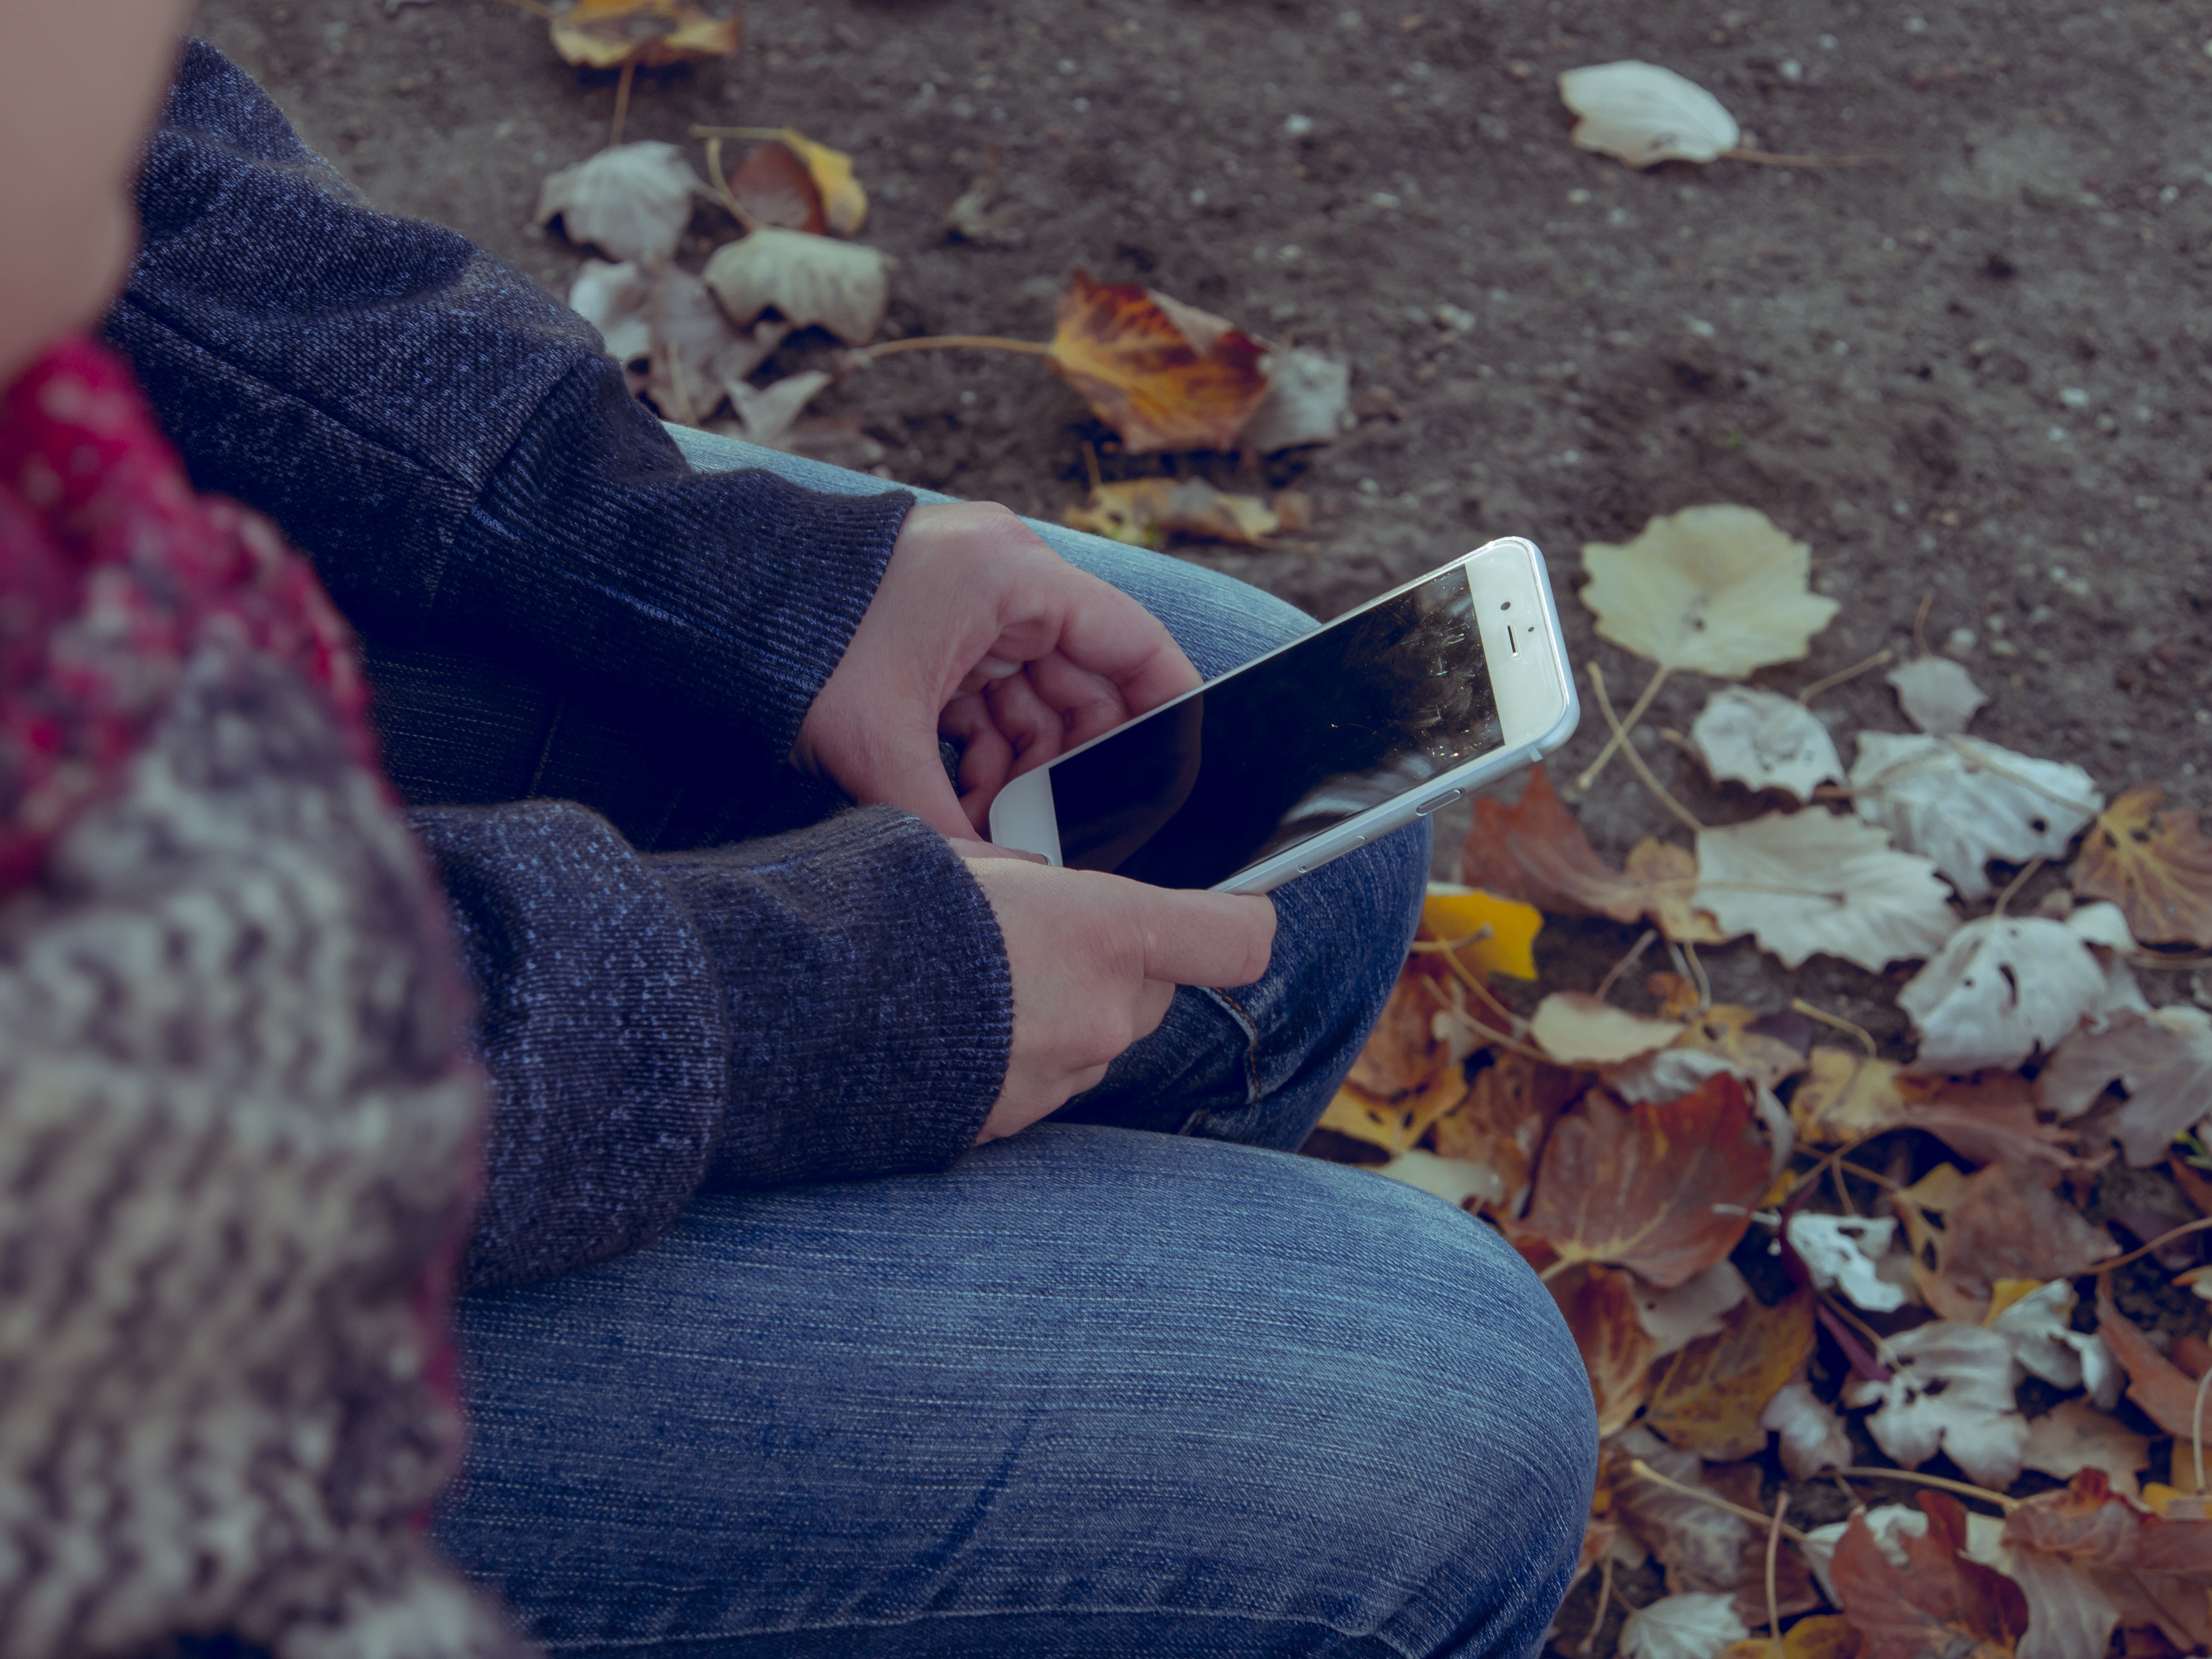
iphone, smartphone, mobile, hand, screen, apple, man, nature, outdoor, person, people, girl, sun, woman, technology, white, fall, guy, female, leg, young, touch, finger, tablet, color, sitting, autumn, park, clean, communication, student, child, blue, yellow, lady, lifestyle, modern, electronic, device, human body, sunny, display, digital, new, image, 6s, plus, attractive, smart, human positions, apple computer